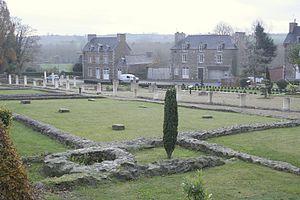
Le site archéologique de Corseul est un complexe protohistorique et gallo-romain. Il est localisé au sein de la commune de Corseul, dans le département des Côtes-d'Armor, en région Bretagne. Le site se déploie à l'intérieur des terres à une quinzaine de kilomètres « à vol d'oiseau » de la baie de l'Arguenon et de celle de Lancieux. À leur apogée, au cours de la Haut-Empire, les structures qui constituent l'antique cité curiosolite atteignent une superficie totale avoisinant 100 hectares.
Corseul [kɔʁsœl] est une commune française située dans le département des Côtes-d'Armor, en région Bretagne.